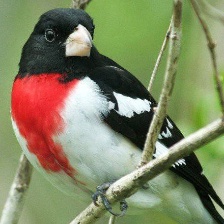
Species: ROSE BREASTED GROSBEAK
Scientific name: PHEUCTICUS LUDOVICIANUS